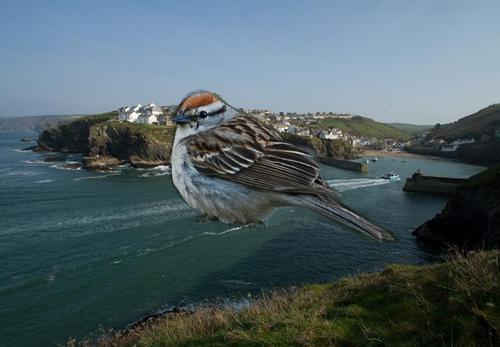
Bird species: Chipping_Sparrow
Bird type: landbird
Background: water